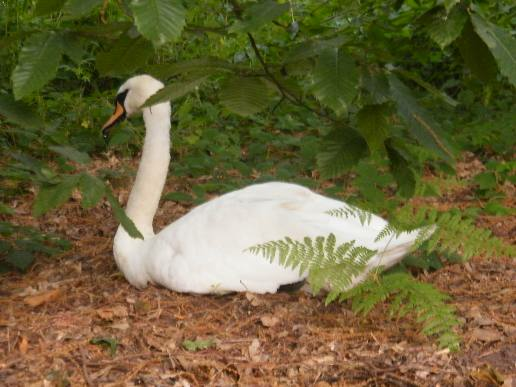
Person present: No